Day Without a Woman

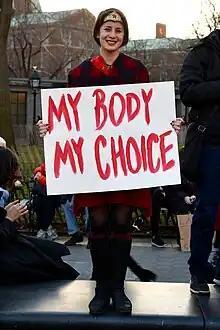
Demonstrator in New York (2018)

On February 6, eight political activists including Linda Martín Alcoff, Cinzia Arruzza, Tithi Bhattacharya, Nancy Fraser, Barbara Ransby, Rasmea Odeh, Keeanga-Yamahtta Taylor, and Angela Davis called for a March 8 strike in the United States. Later that morning, organizers of the 2017 Women's March against the Trump administration endorsed the idea of a general strike without specifying a date. On February 14 organizers of the January Women's March endorsed the March 8 strike, raising questions about what group was in charge and what the goals and scope of the protest would be. Other groups had called for general strikes as well.